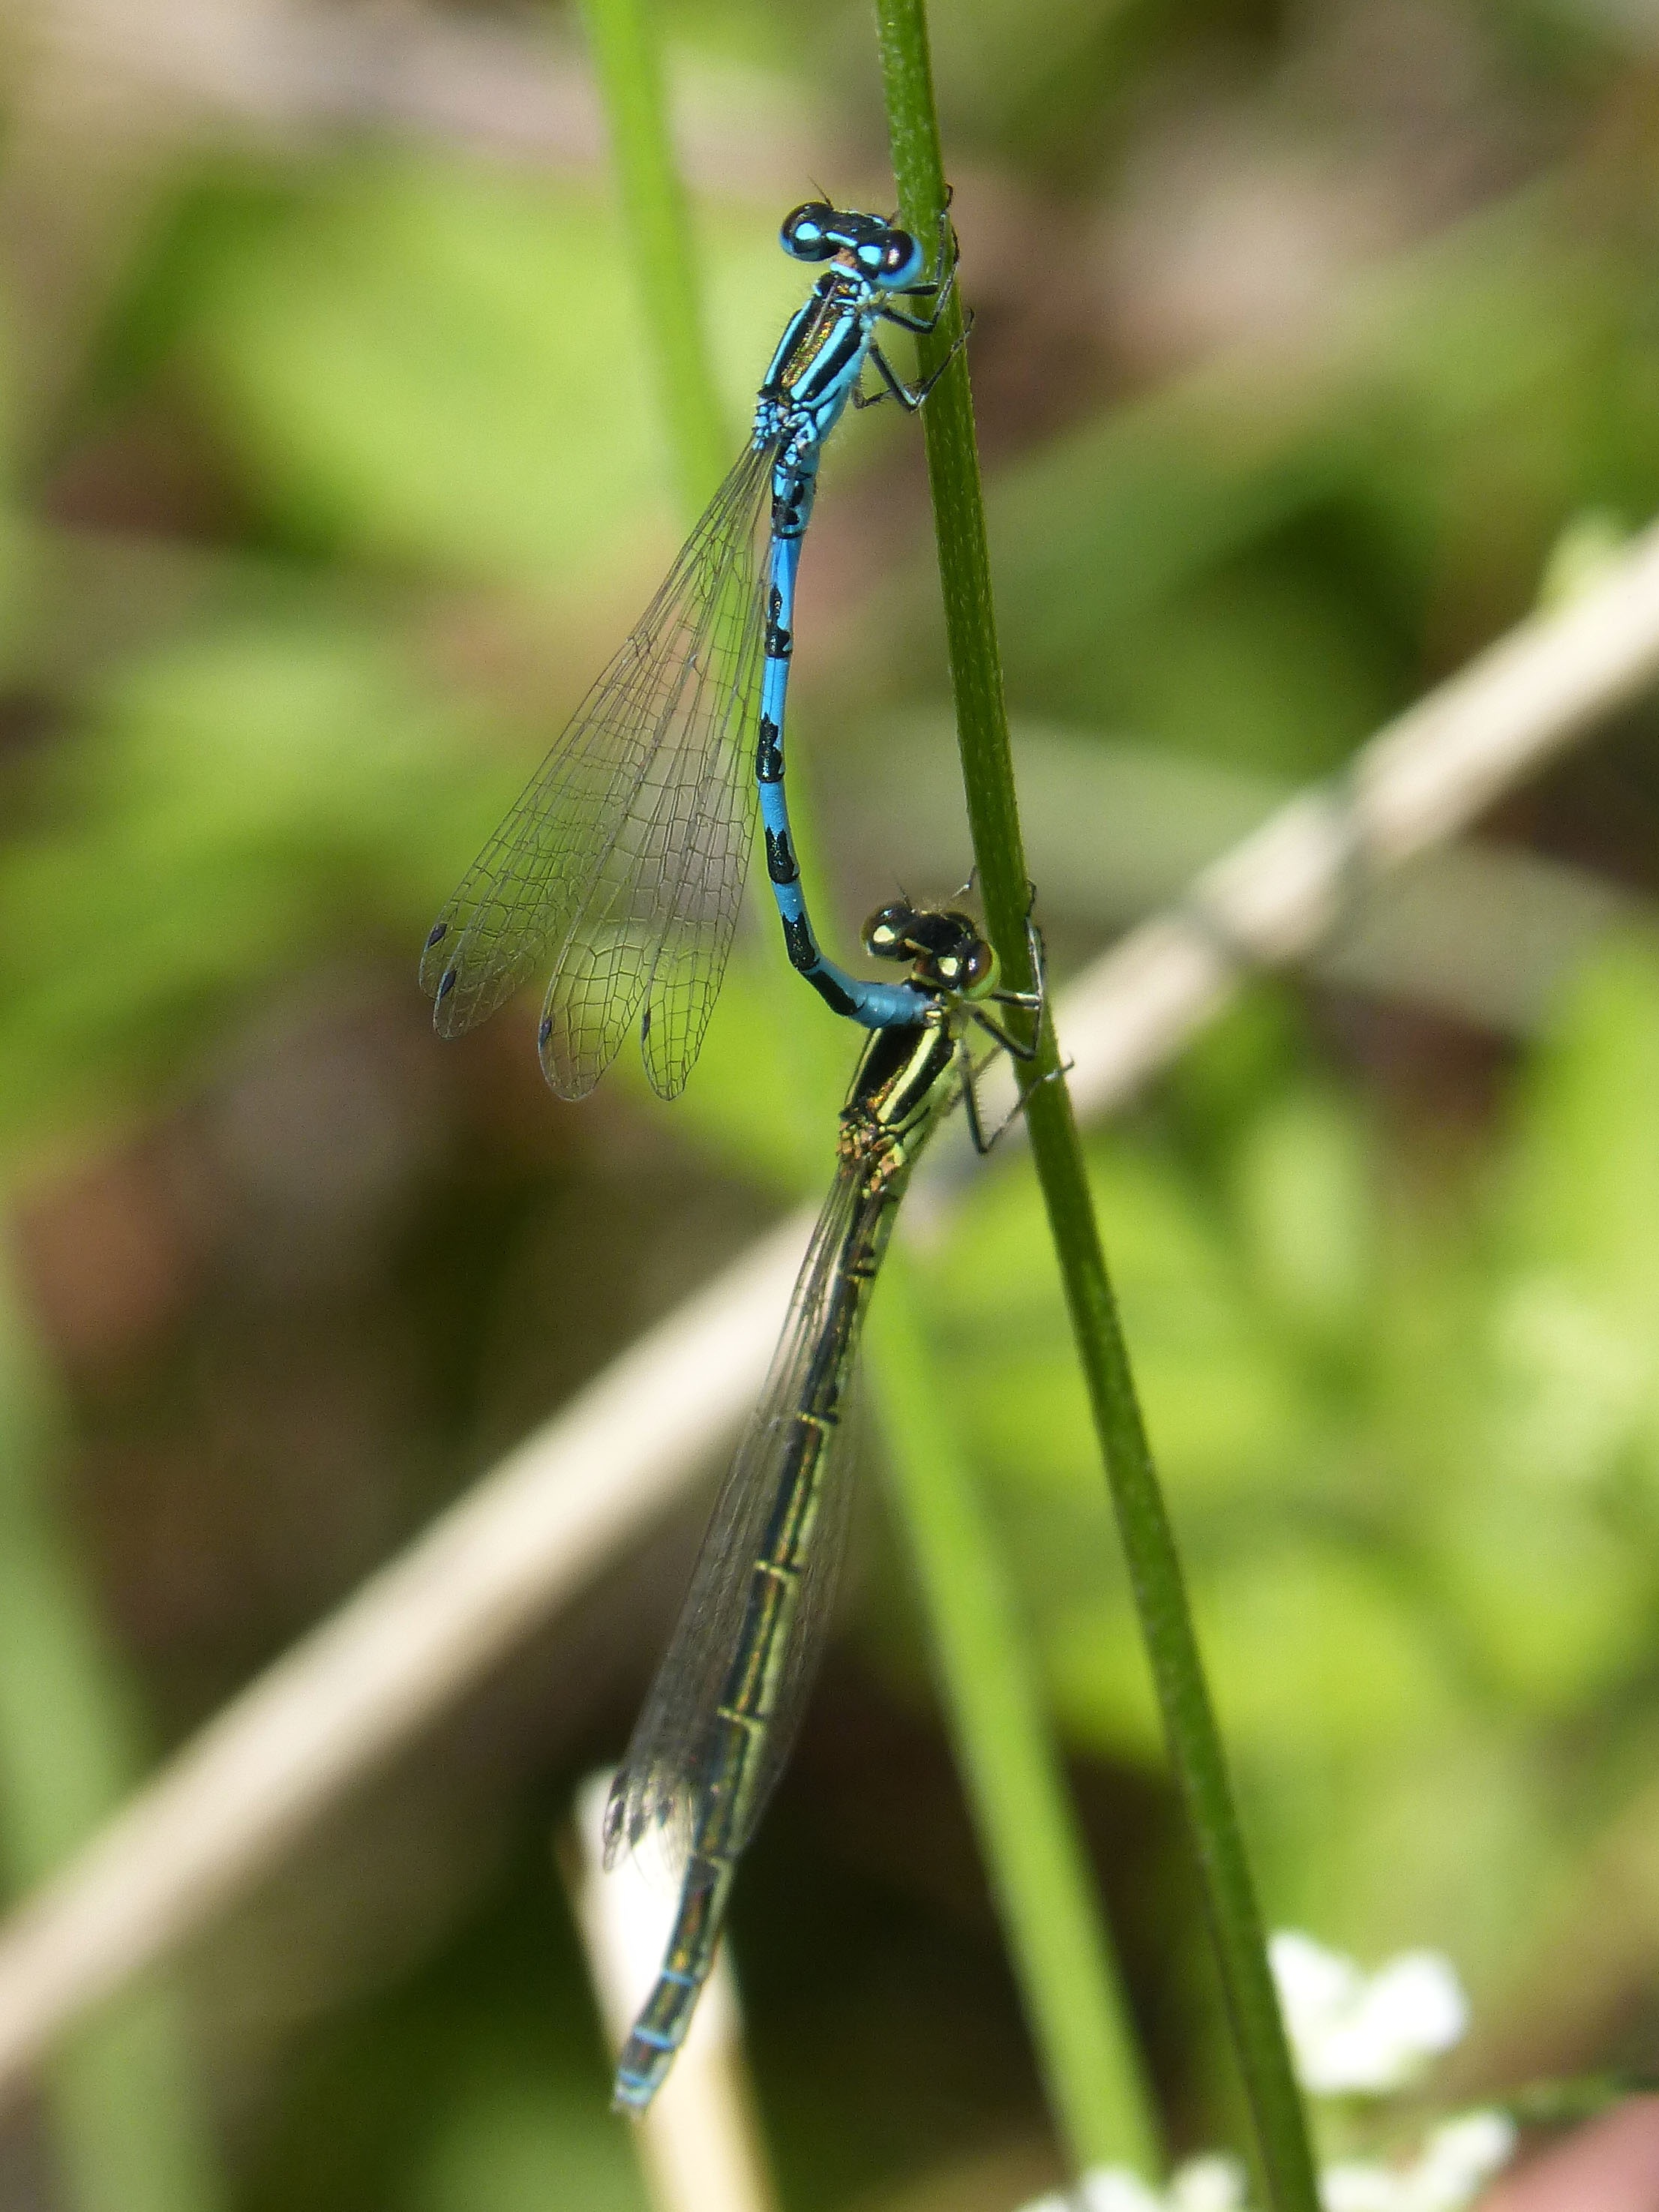
wing, green, insect, fauna, invertebrate, close up, dragonfly, reproduction, damselfly, copulation, mating, macro photography, arthropod, dragonflies, blue dragonfly insects, plant stem, dragonflies and damseflies, net winged insects